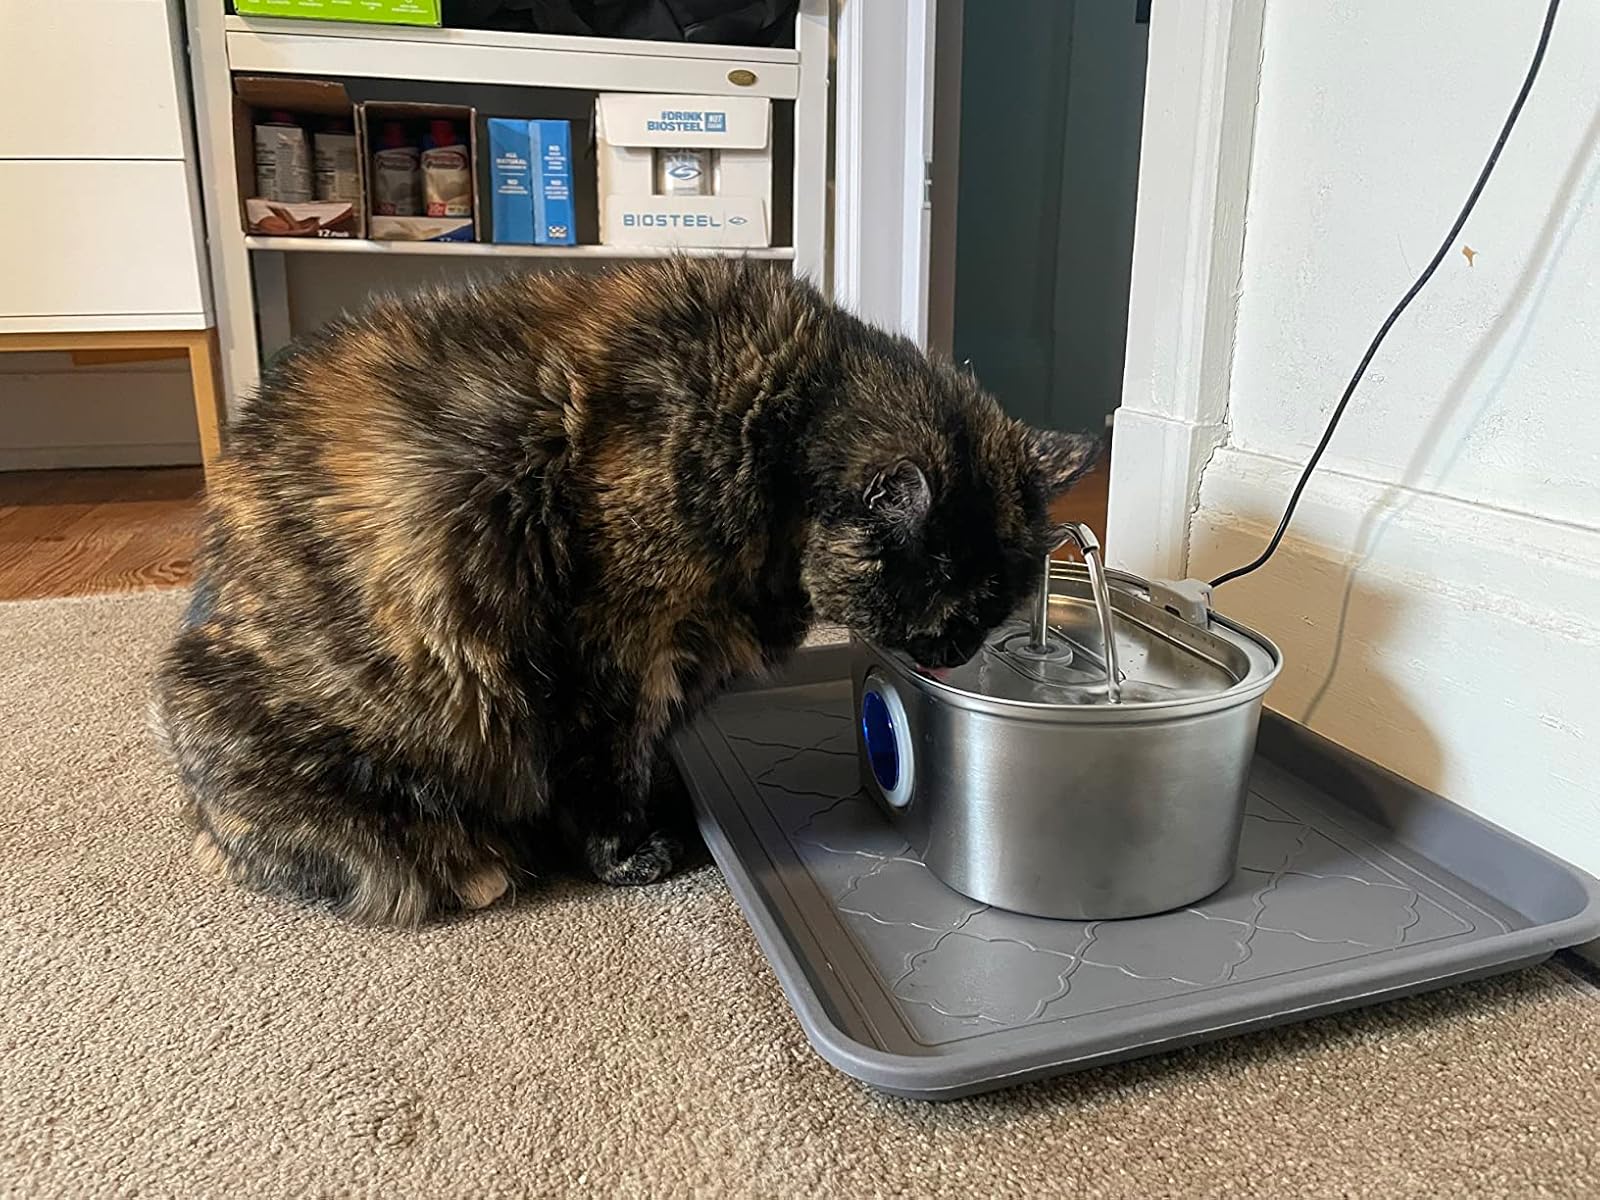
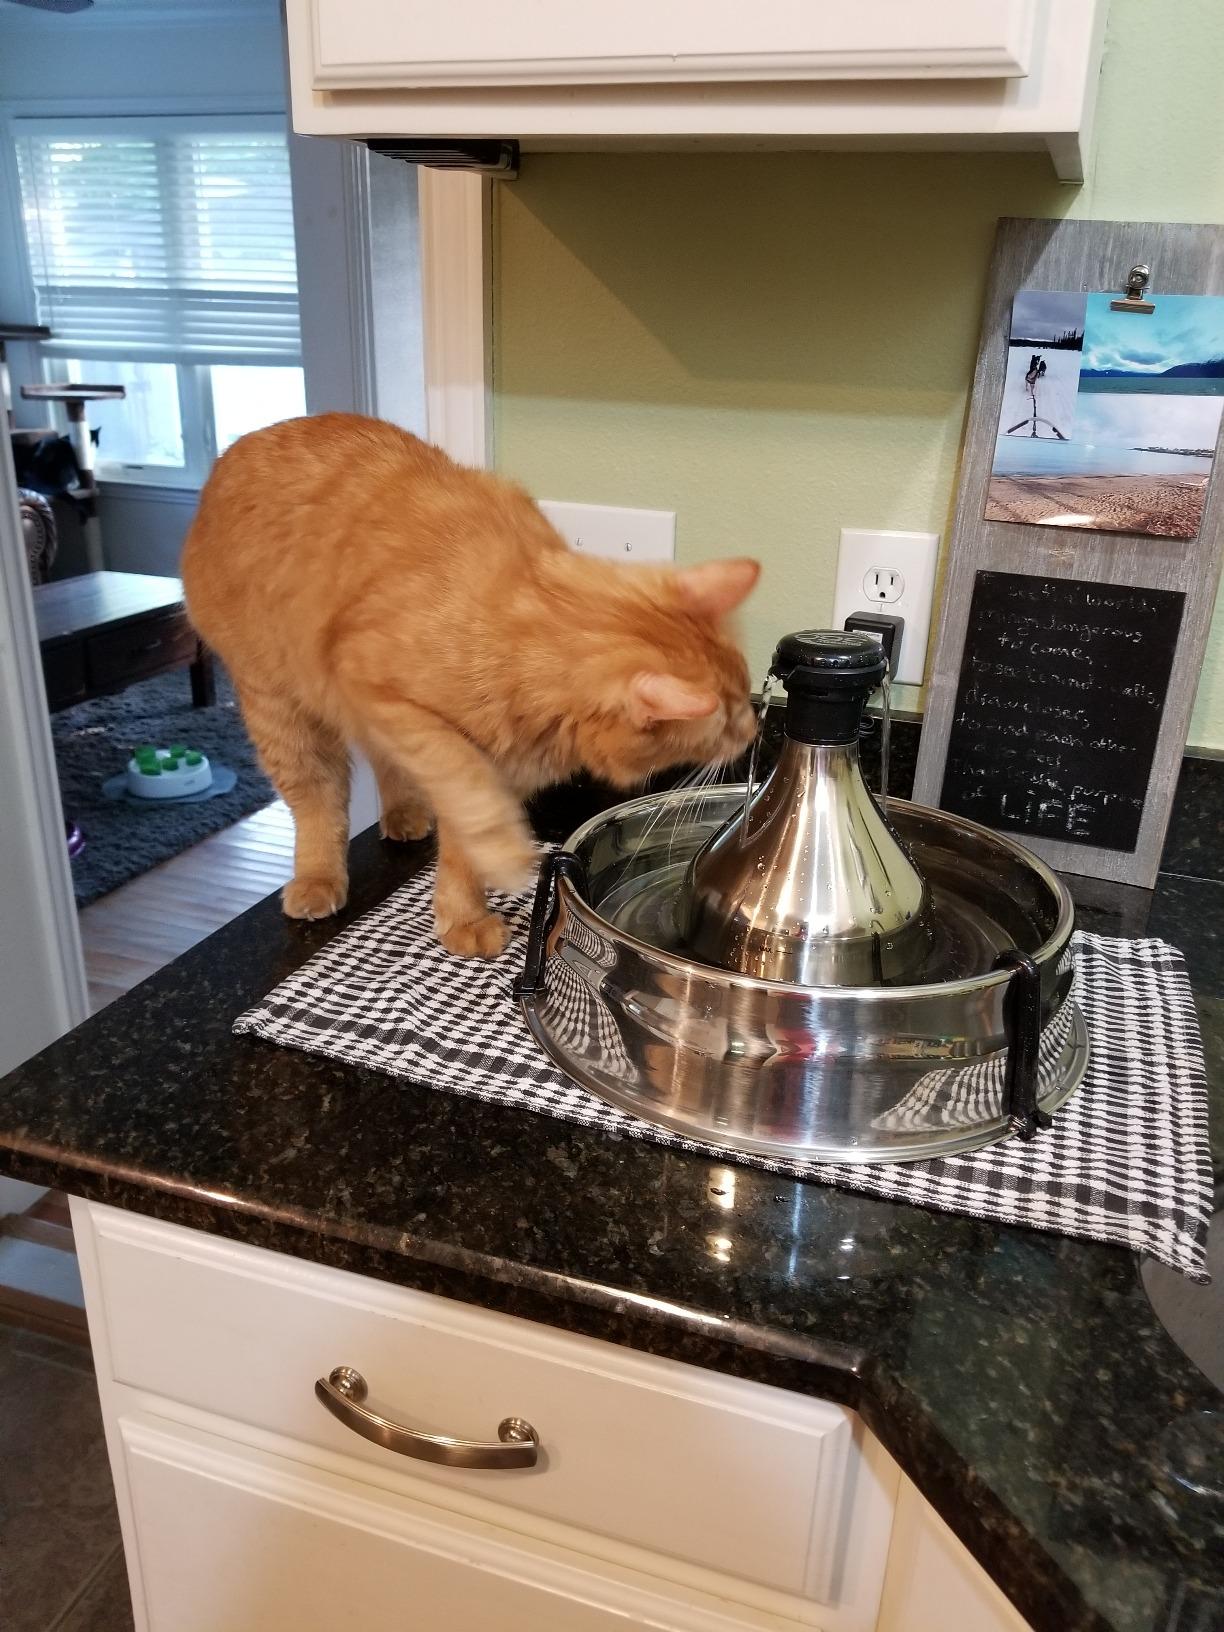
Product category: items_bowl
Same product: no